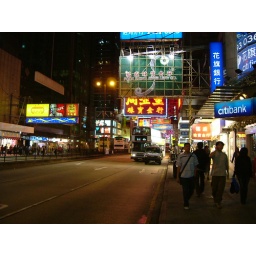
neon signs on the street in Mongkok